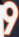
Number: 9